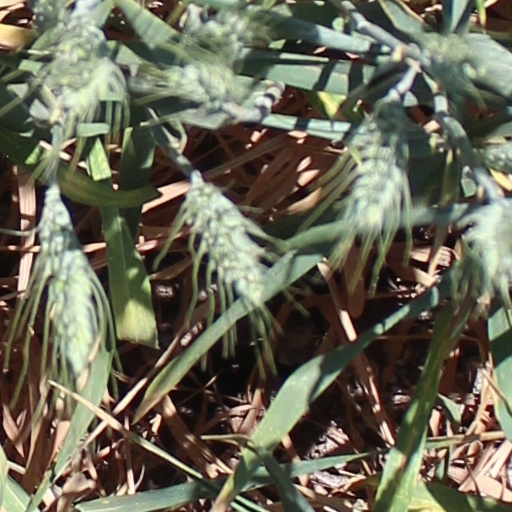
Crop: wheat